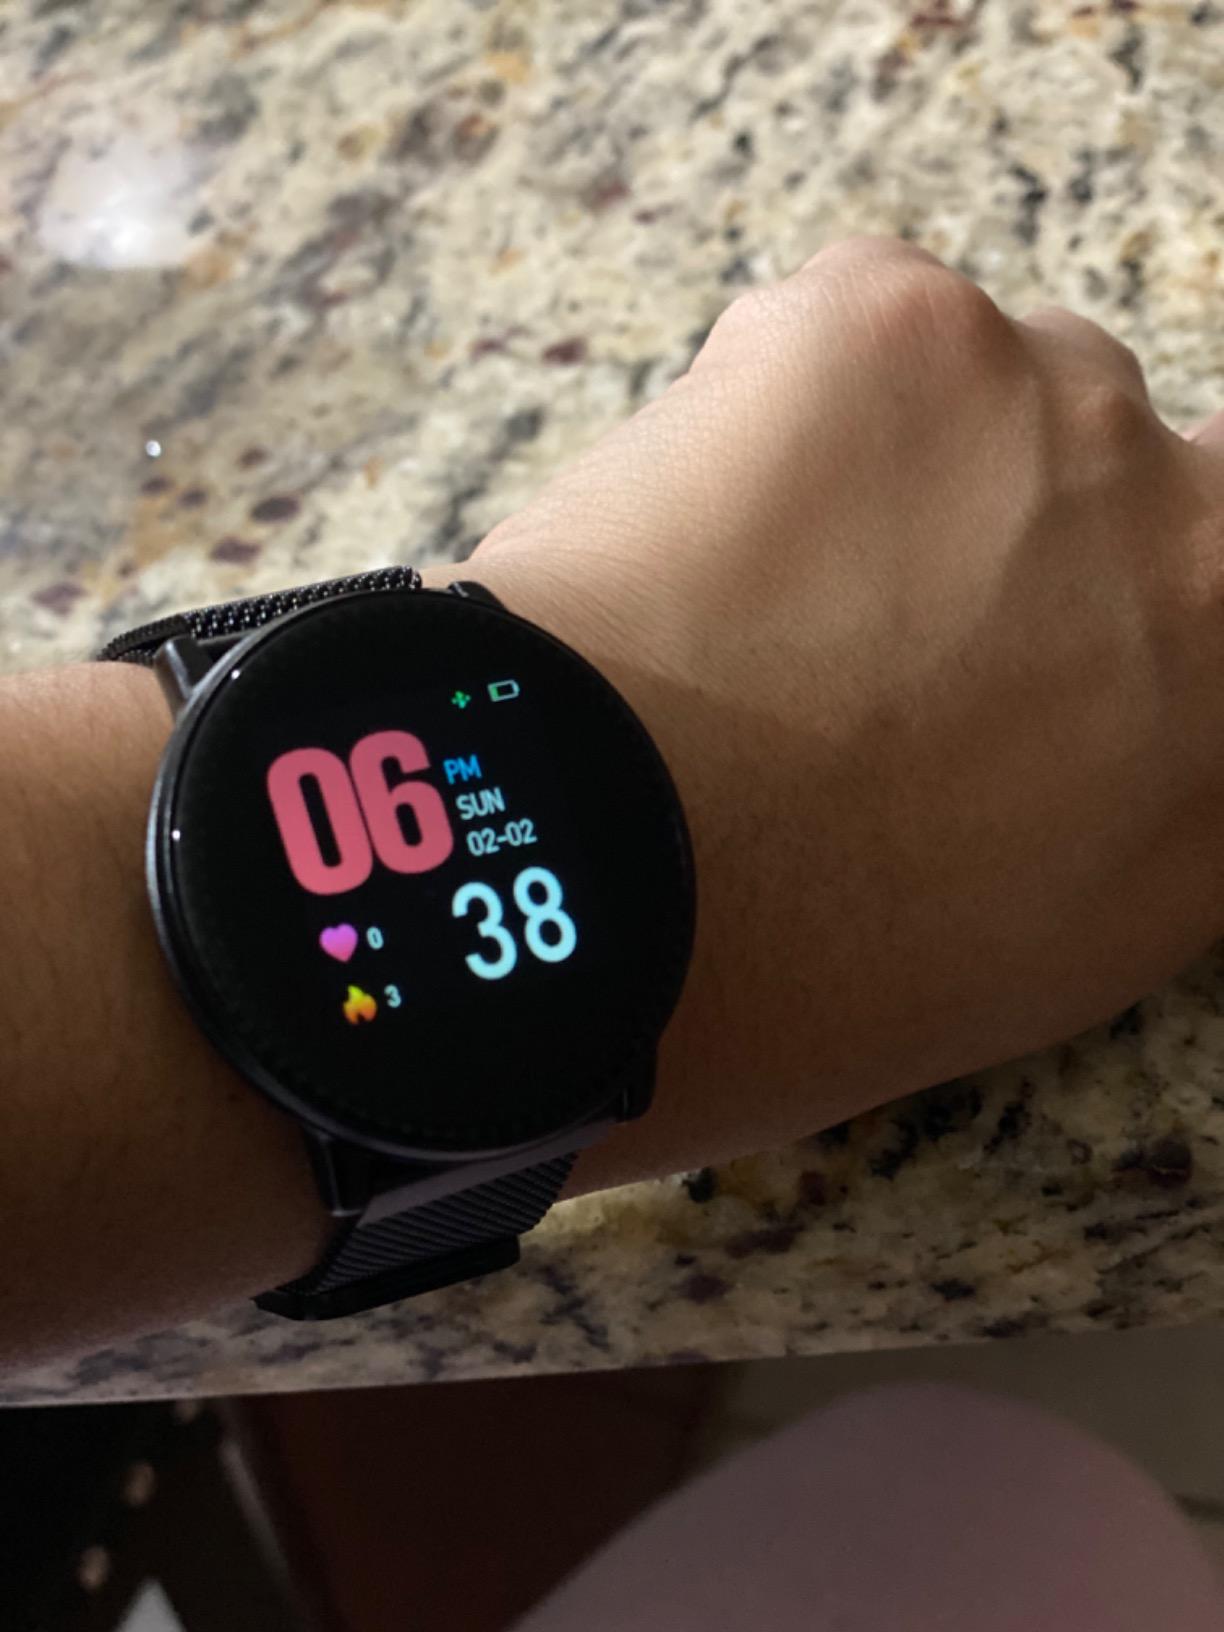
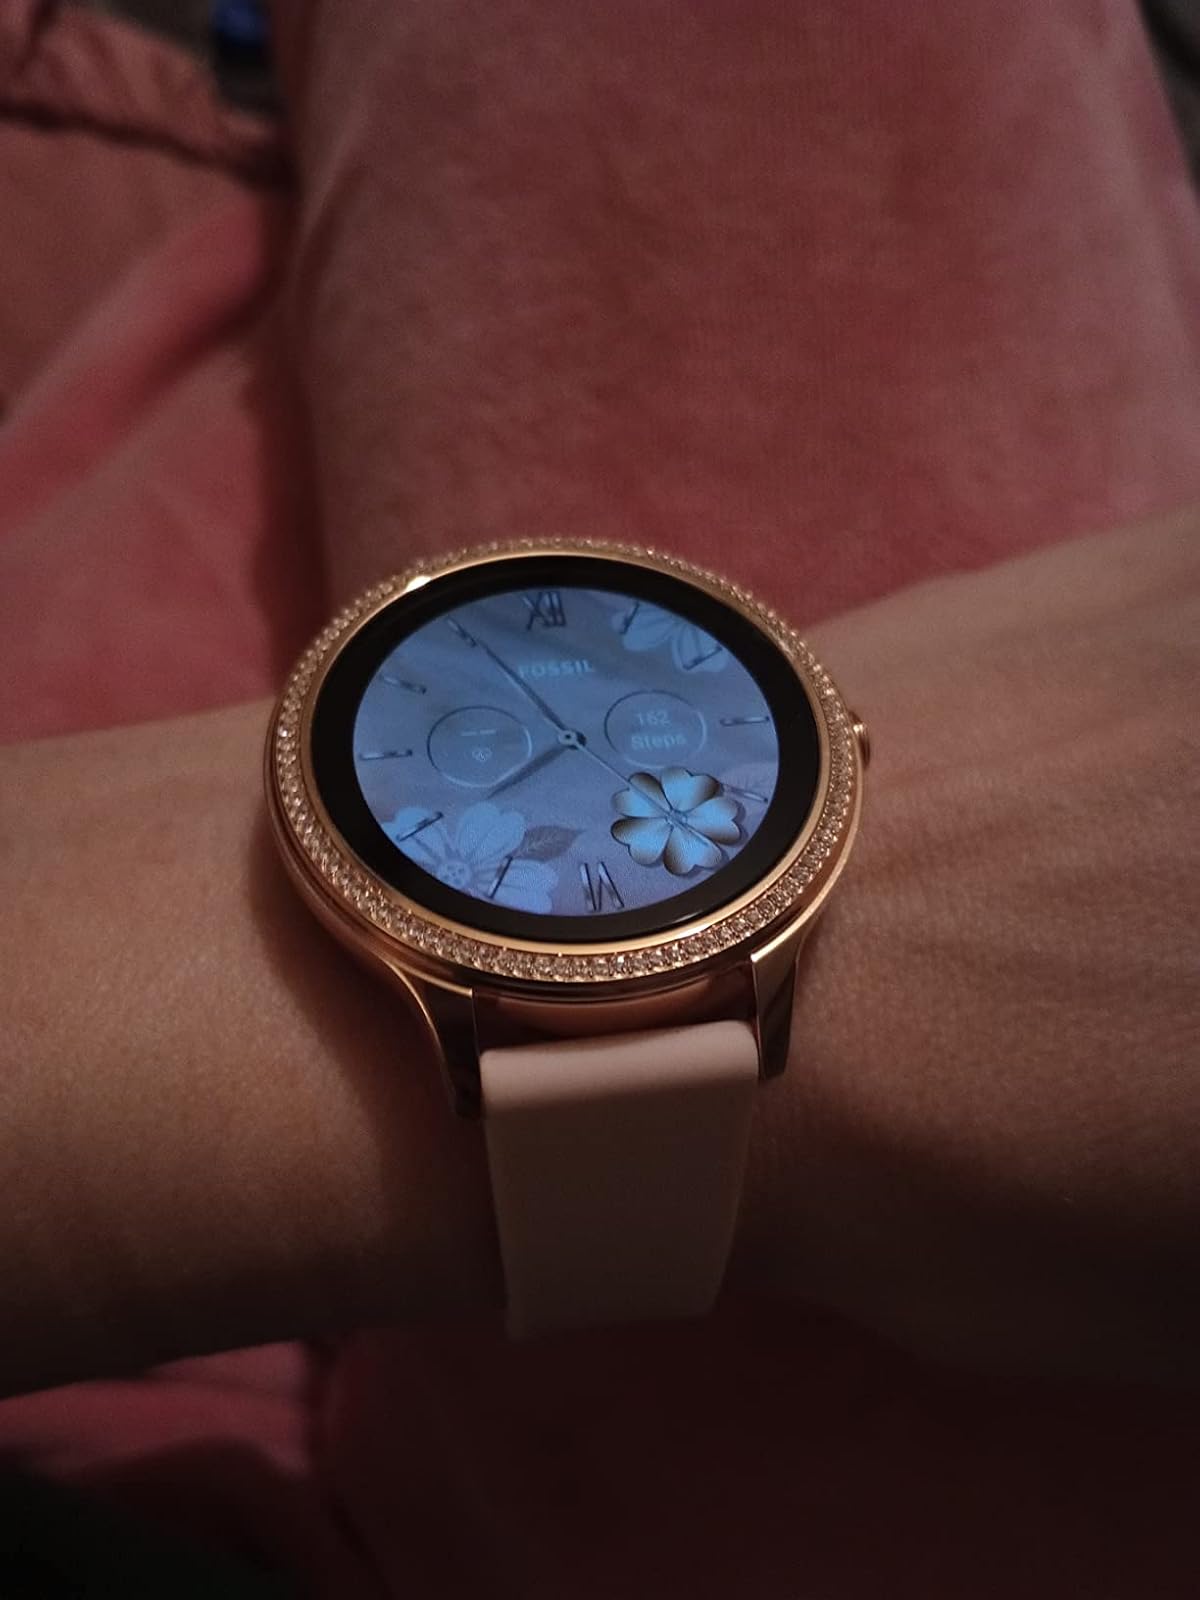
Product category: smartwatch
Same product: no